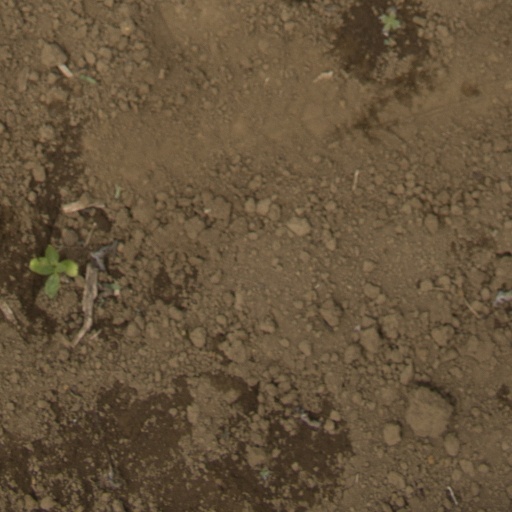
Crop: Jerusalem artichoke